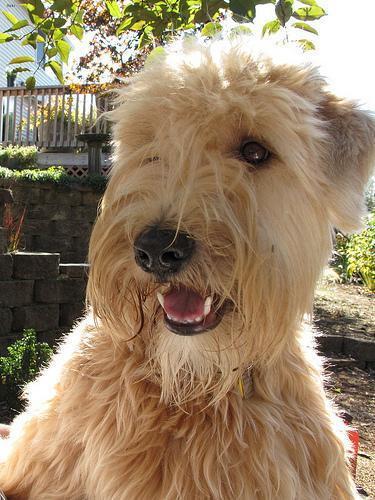
wheaten terrier